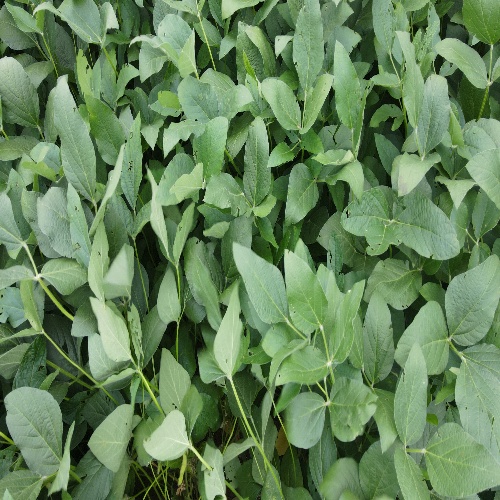
Label: Caterpillar